Louvre Palace

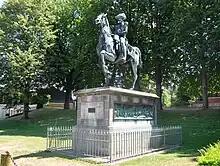
Carlo Marochetti's "Duke of Orléans", placed in 1845 in the Cour Carrée and now at Château d'Eu

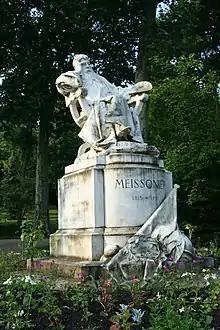
Antonin Mercié's "Meissonier", placed in 1895 in the , now in Poissy

The Louvre was the Parisian accommodation of the Emperors who came to visit France: Charles IV, Holy Roman Emperor stayed there in early 1378; Byzantine Emperor Manuel II Palaiologos from June 1400 to November 1402, using it as his base for several trips across Europe; Sigismund, Holy Roman Emperor in March and April 1416; and Charles V, Holy Roman Emperor on 2–7 January 1540.